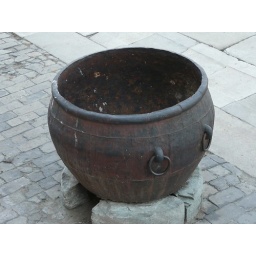
In ancient time pots like this were used to store water in case of fire.